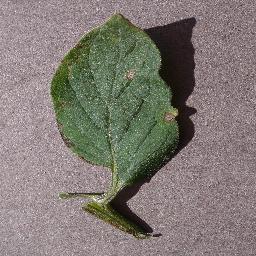
Label: Tomato___Target_Spot